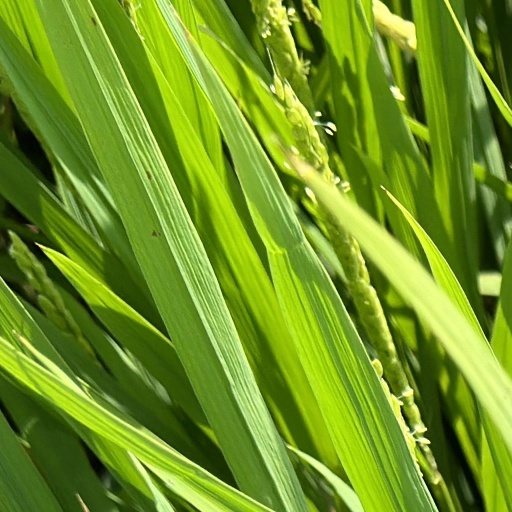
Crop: rice